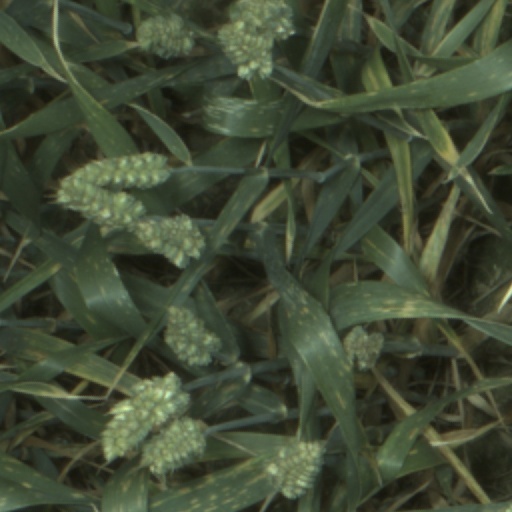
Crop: wheat